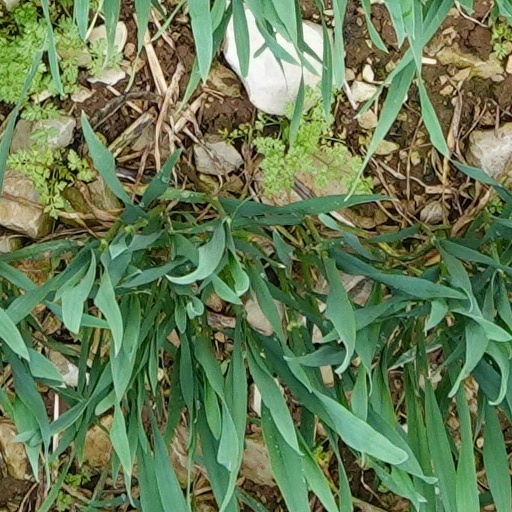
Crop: wheat